Answer in natural language. Which object is closer to the camera taking this photo, brown square dining table or brown wooden bat? Choose between the following options: brown square dining table or brown wooden bat
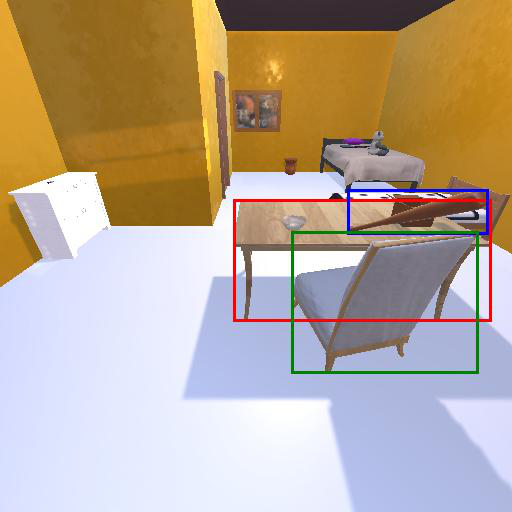
<answer>brown wooden bat</answer>